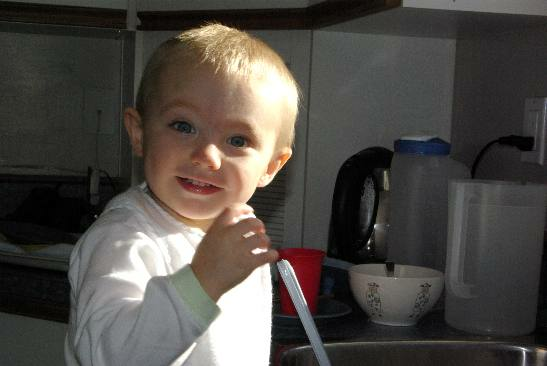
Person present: No